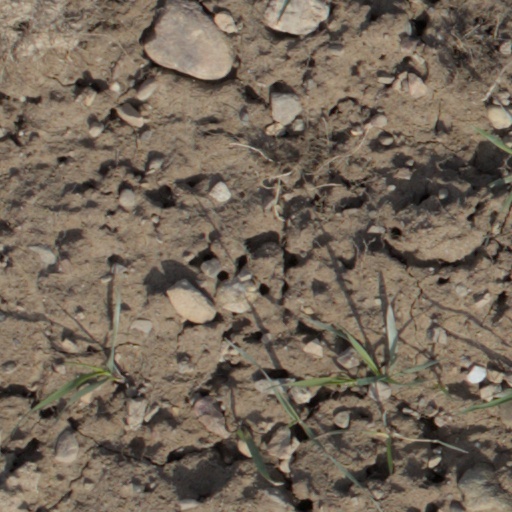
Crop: wheat